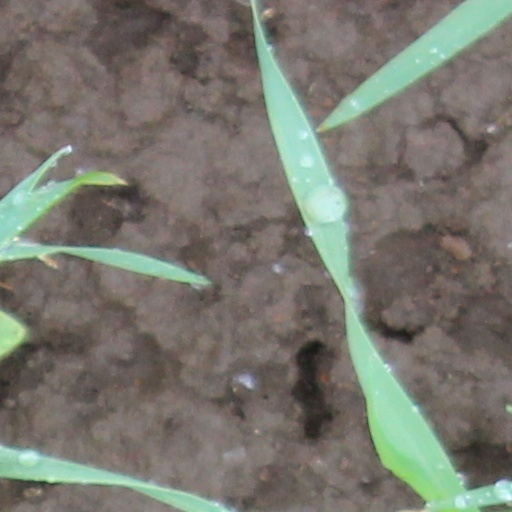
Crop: wheat